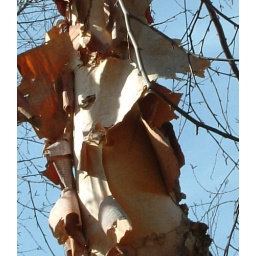
There were strips of birch bark littering the forest floor under this tree.